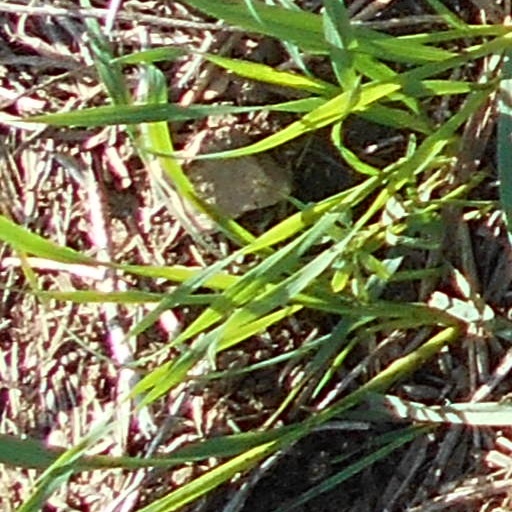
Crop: wheat